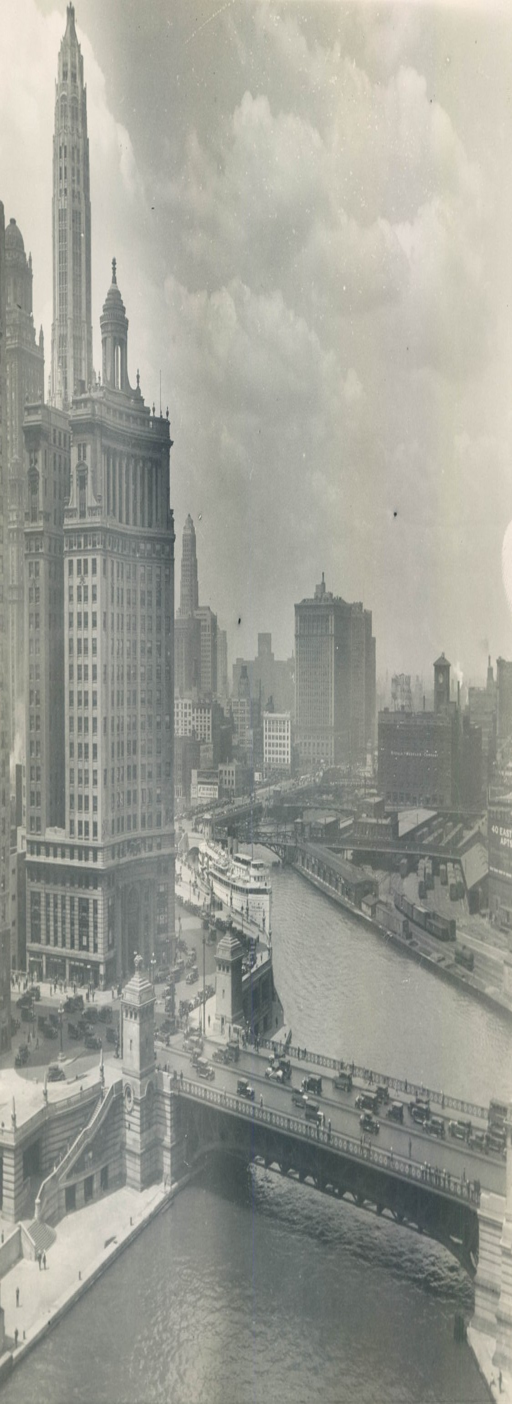
looking west along the river .